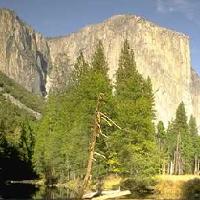
Weather: sun or clear